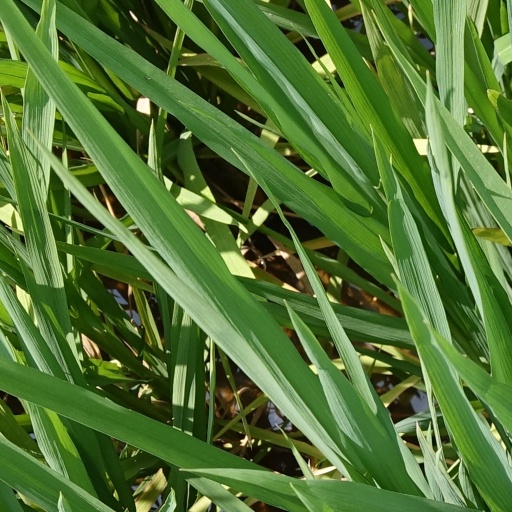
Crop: rice